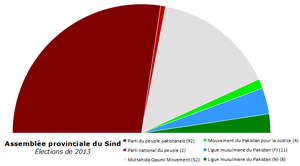
Composition de l'Assemblée provinciale du Sind après les élections de 2013
Syed Qaim Ali Shah, né le 13 septembre 1933, est un homme politique pakistanais. Il a été trois fois ministre en chef du Sind, entre 1998 et 1990 puis 2008 et 2016. Il est celui qui a occupé le plus longtemps ce poste.
L'Assemblée provinciale du Sind est la chambre monocamérale de la province pakistanaise du Sind qui rassemble les élus des circonscriptions locales. Elle est l'une des quatre assemblées provinciales du Pakistan et siège à Karachi, et est la deuxième plus importante. Elle a été créée en 1937 à l'occasion de la création de la province.
La vie politique pakistanaise est influencée par divers partis politiques, qui ont évolué au cours d'une vie démocratique ou au cours des différents régimes militaires qui ont été au pouvoir. Les principaux partis politiques connaissent souvent des dissensions plus ou moins importantes, ce qui a conduit à la multiplication du nombre de partis.
Les élections législatives pakistanaises de 2013 se sont déroulées le 11 mai 2013 afin de renouveler les élus de l'Assemblée nationale et des quatre assemblées provinciales du Pakistan après la fin de leur mandat de cinq ans reçus lors des élections législatives de 2008. Elles conduisent à la victoire de la principale force d'opposition, la Ligue musulmane du Pakistan, et au retour de Nawaz Sharif au poste de Premier ministre.
Le Sind ou Sindh est une région historique et l’une des quatre provinces fédérées du Pakistan. Situé le plus au sud du pays, il est entouré du Baloutchistan à l'ouest et au nord, du Pendjab au nord, du Rajasthan indien à l'est et enfin du Gujarat et du Rann de Kutch au sud. Le Sind dispose aussi d'un accès à la mer d'Arabie au sud-ouest.
Le Muttahida Qaumi Movement ou MQM est un parti politique pakistanais d’inspiration libérale et laïque fondé en 1984 par Altaf Hussain. Il représente surtout la population mohajire urbaine de langue ourdou et trouve principalement ses électeurs dans la province du Sind et surtout à Karachi, plus grande ville du pays, où il est souvent majoritaire.